Charles Keeping

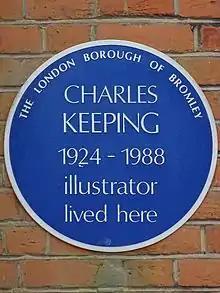
Blue plaque at 16 Church Road, Shortlands, Bromley BR2 0HP

In 1956 he began to work through the artist's agent B. L. Kearley Ltd, whose rep Patsy Lambe referred him to Mabel George, editor of children's books at Oxford University Press. George commissioned him to illustrate Rosemary Sutcliff's historical children's novel "The Silver Branch". He was unenthused by the ancient Roman subject matter, but experimented with double page spreads and drawings in the margins, and was quickly assigned more books by Sutcliff and others, including Henry Treece. This began a professional relationship with Oxford University Press, for whom he illustrated more books than for any other publisher. Keeping, along with Victor Ambrus, established a new, exuberant style of illustration for children's historical fiction, refusing to shy away from the violence of warfare.